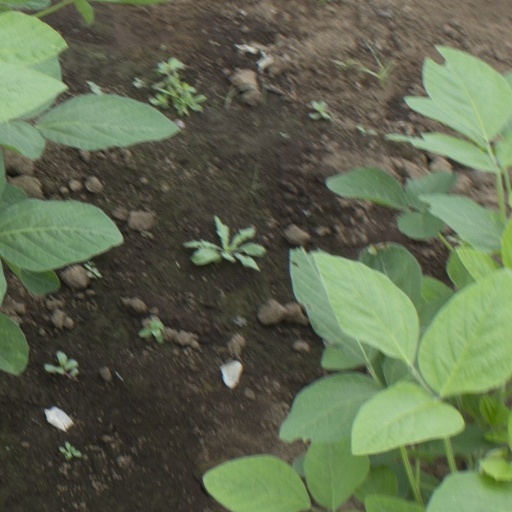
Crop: soybean